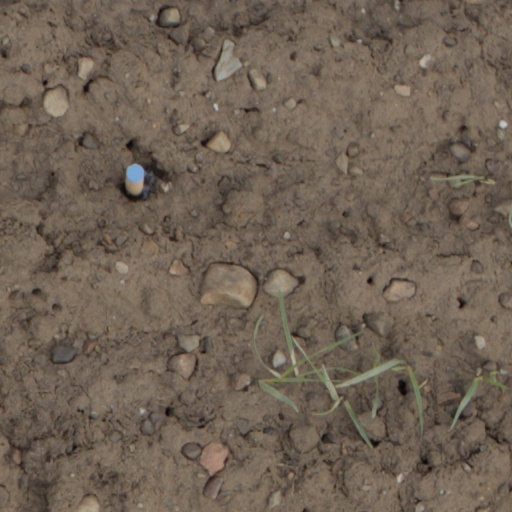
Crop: wheat